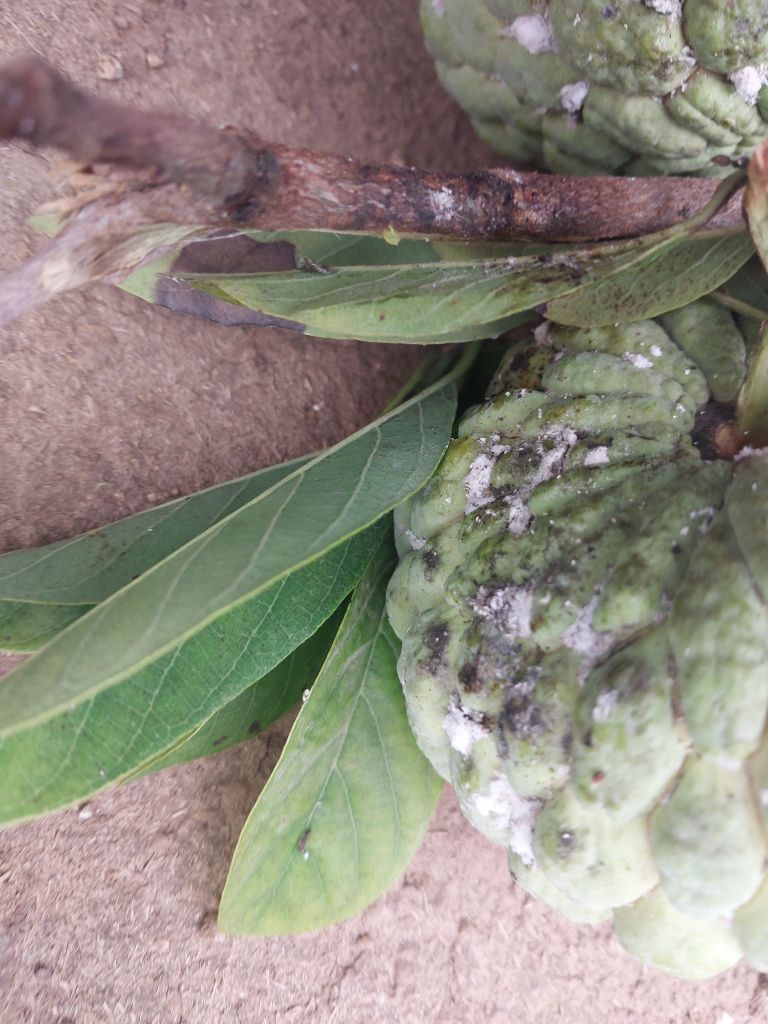
Disease label: Leaf spot on fruit